Alain Ducasse

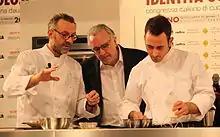
Alain Ducasse (centre) at the Congresso italiano di cucina d'autore with Massimo Bottura (left)

In 1986, Ducasse was offered the chef position at the Hôtel de Paris in Monte Carlo, with management including the hotel's Le Louis XV. After assuring himself that the Hotel's other restaurant operations were operating well, Ducasse continued to run management.